Harley Street

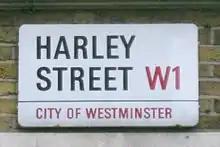
Harley Street sign

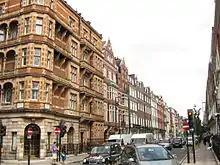
Harley Street from junction with Wigmore Street

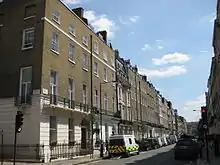
Harley Street 2011

Harley Street is a street in Marylebone, Central London, named after Edward Harley, 2nd Earl of Oxford and Earl Mortimer and part of the Howard de Walden Estate. The nearest London Underground stations are Regent's Park, Great Portland Street and Oxford Circus.